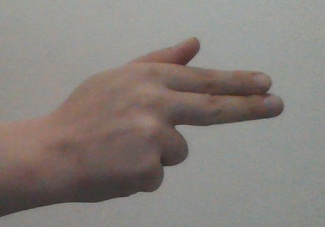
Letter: ghain